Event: Nepal Earthquake
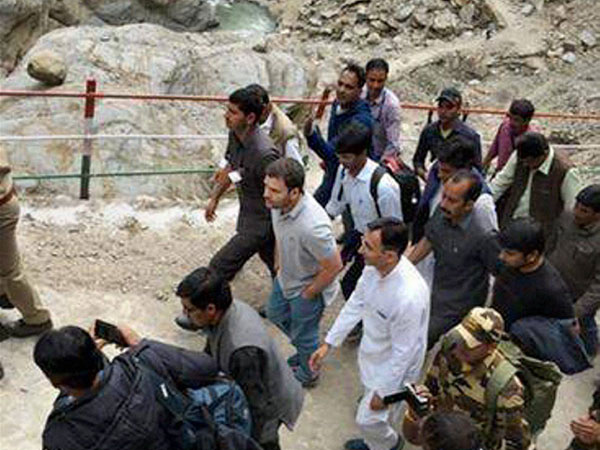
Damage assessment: no_damage